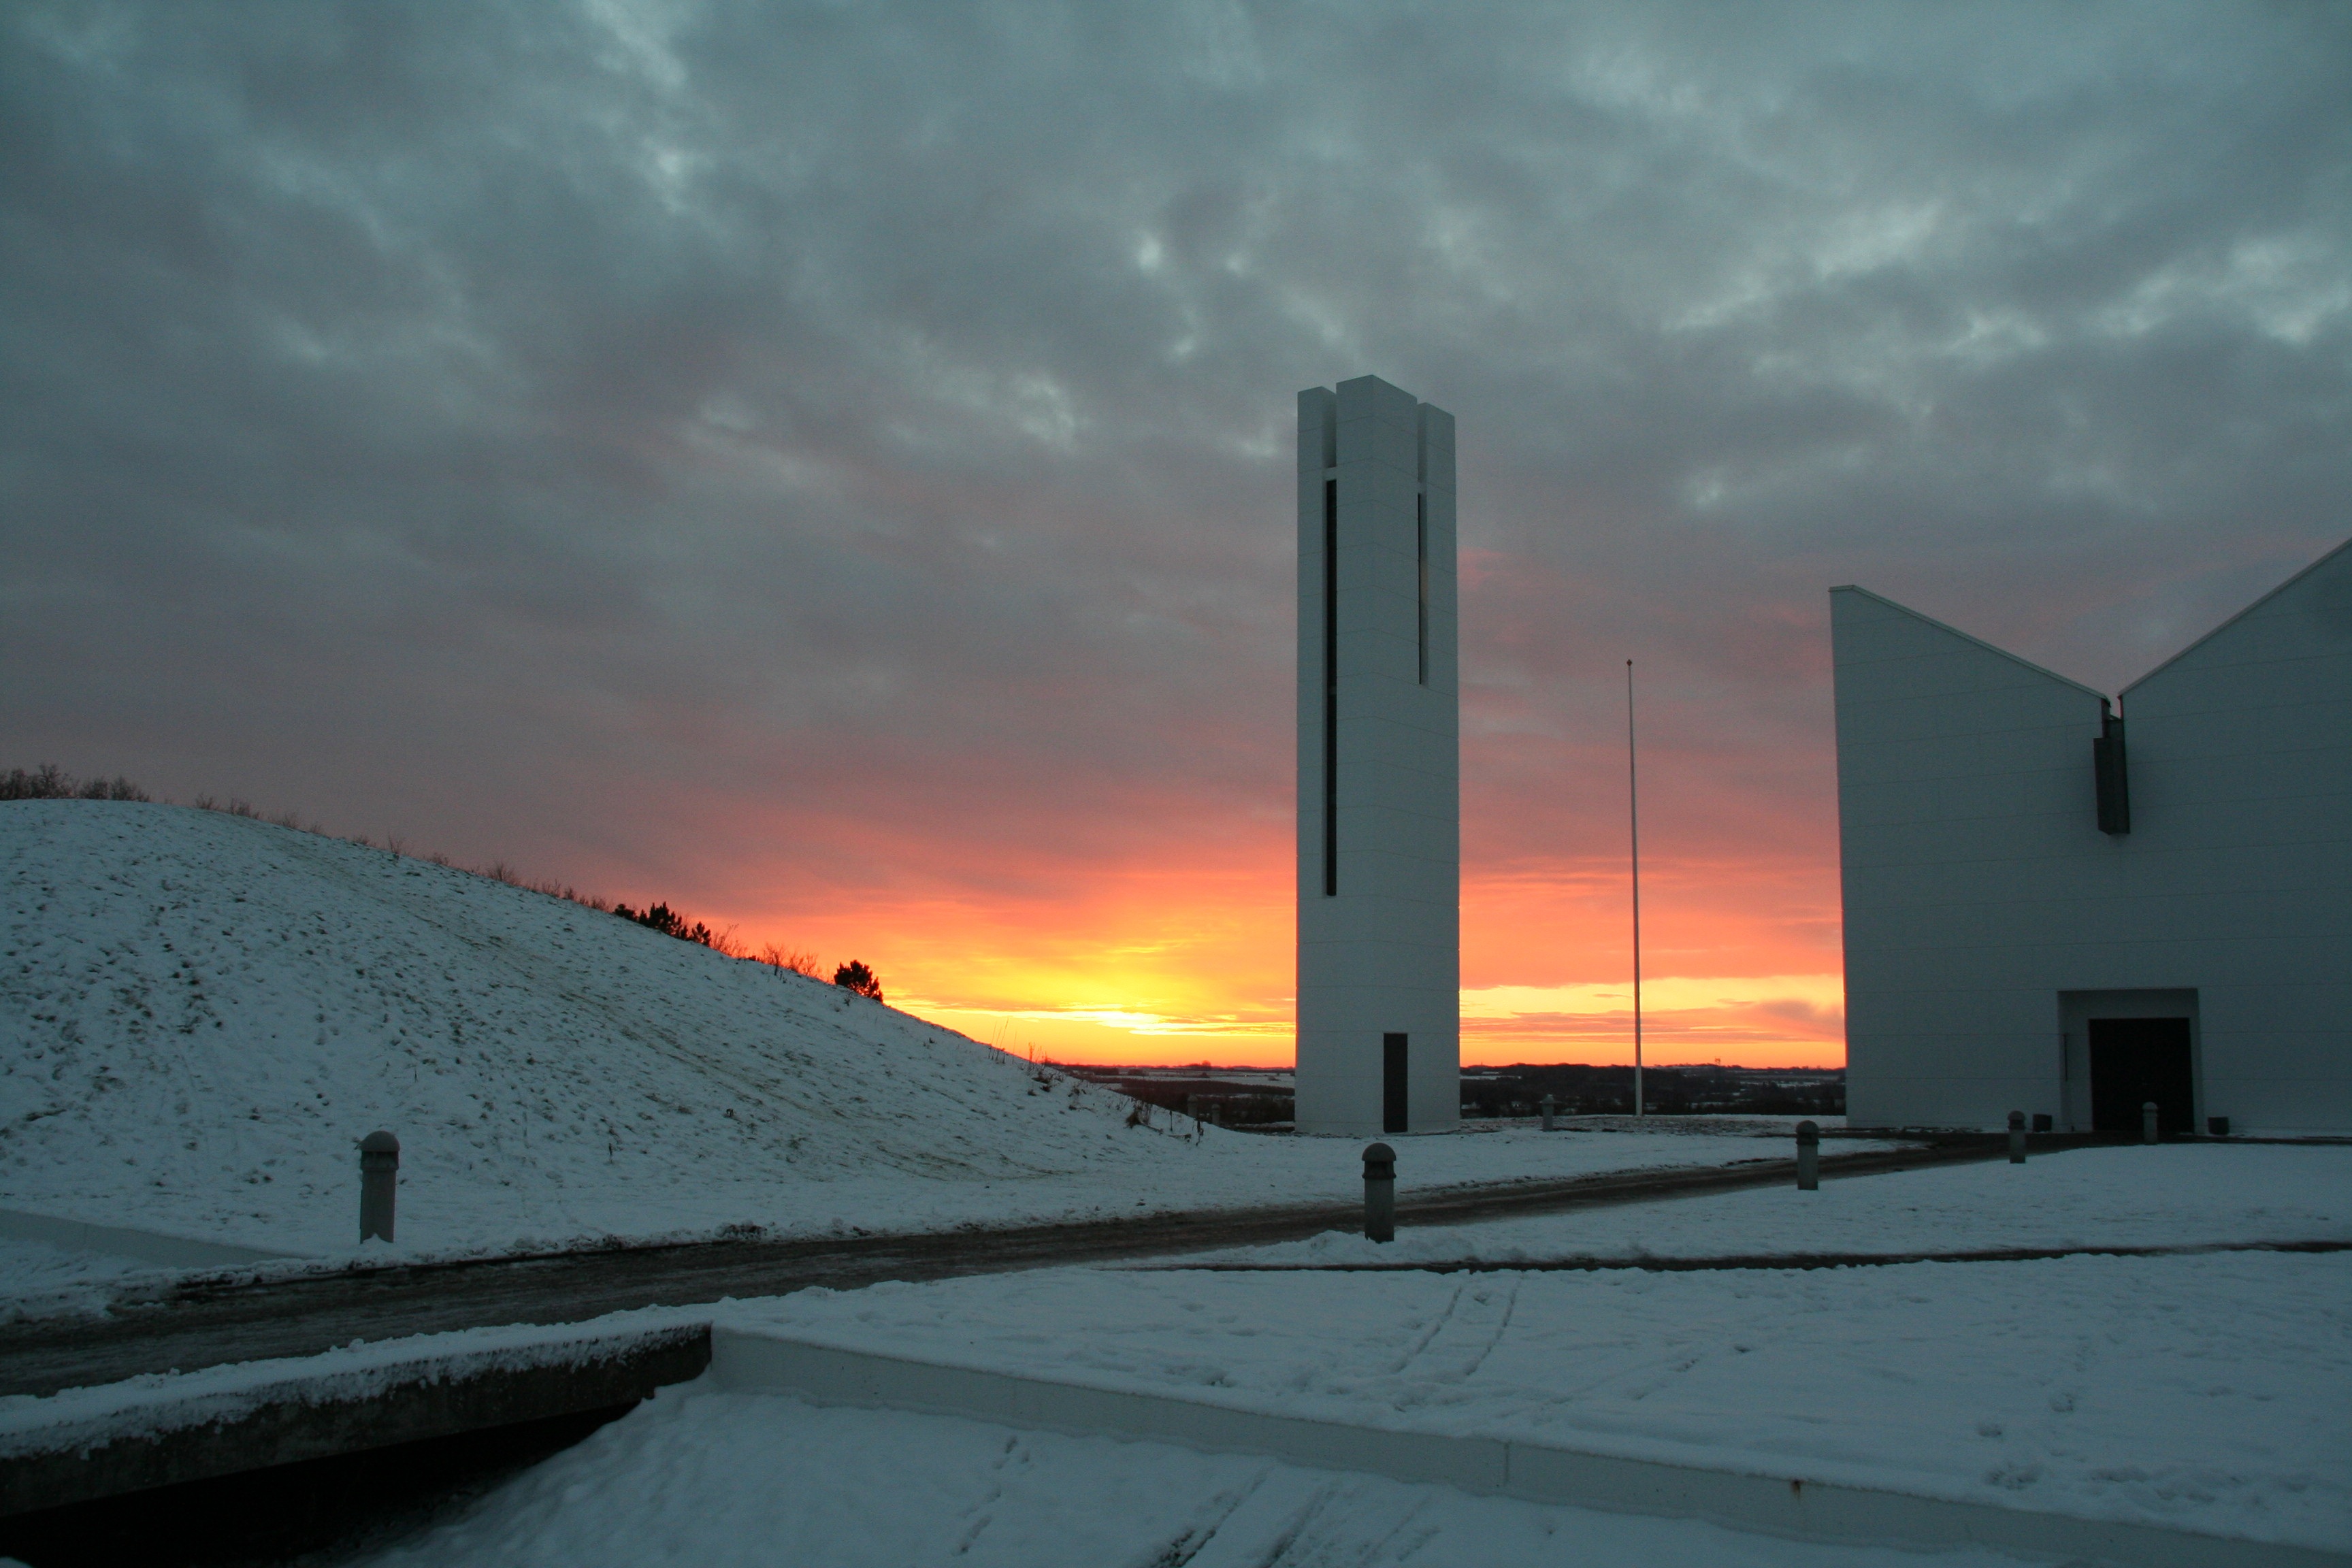
horizon, snow, winter, light, cloud, sky, sun, sunrise, sunset, sunlight, morning, wind, dawn, atmosphere, dusk, evening, reflection, weather, church, beautiful, atmospheric phenomenon